Republic F-105 Thunderchief

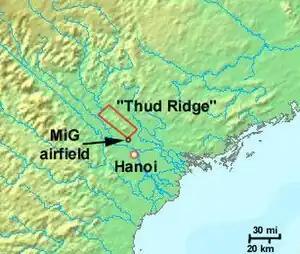
Location of the Thud Ridge and the MiG airfield on its southern tip

In spite of a troubled early service life, the F-105 became the dominant attack aircraft early in the Vietnam War. The F-105 could carry more than twice the bomb load farther and faster than the F-100, which was used mostly in South Vietnam. In a foreshadowing of its Wild Weasel role, the first F-105D combat mission of the war involved an attack on 14 August 1964 against an anti-aircraft artillery site on Plaine des Jarres. This mission was carried out by aircraft of the 36th TFS, 6441st Tactical Fighter Wing deployed from Yokota Air Base, Japan to Korat Royal Thai Air Force Base, Thailand. The first Thunderchief lost in the war also occurred during this mission, although the pilot managed to return the aircraft to Korat. The first strike mission took place on 13 January 1965 with the destruction of the Ban Ken bridge in Laos. In early 1965 additional F-105 squadrons were deployed to Korat and Takhli air bases in Thailand. At the start of Operation Rolling Thunder in March 1965, large numbers of F-105Ds were shipped to these bases to participate in intense bombing missions.